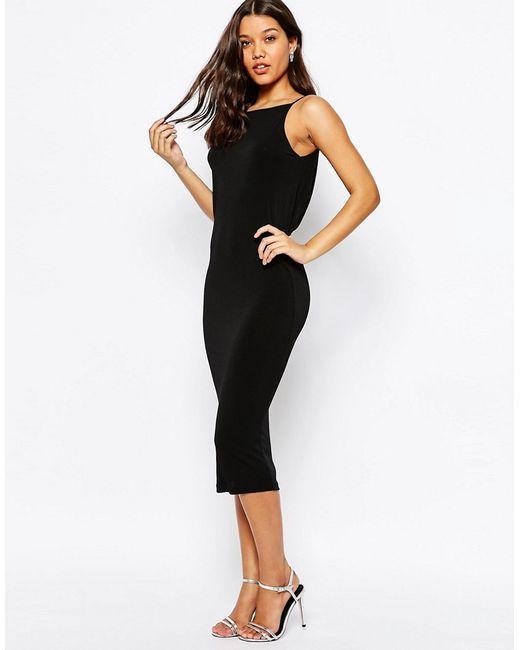
Langes schwarzes Damenkleid mit Trägern